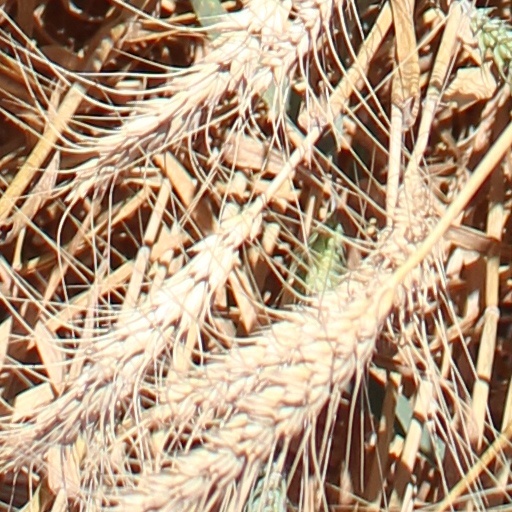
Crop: wheat